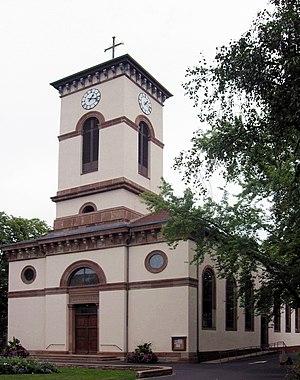
L'église Saint-Louis de Saint-Louis